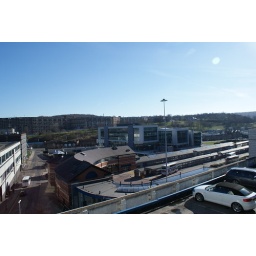
overlooking eCampus and bus station, park hill in background